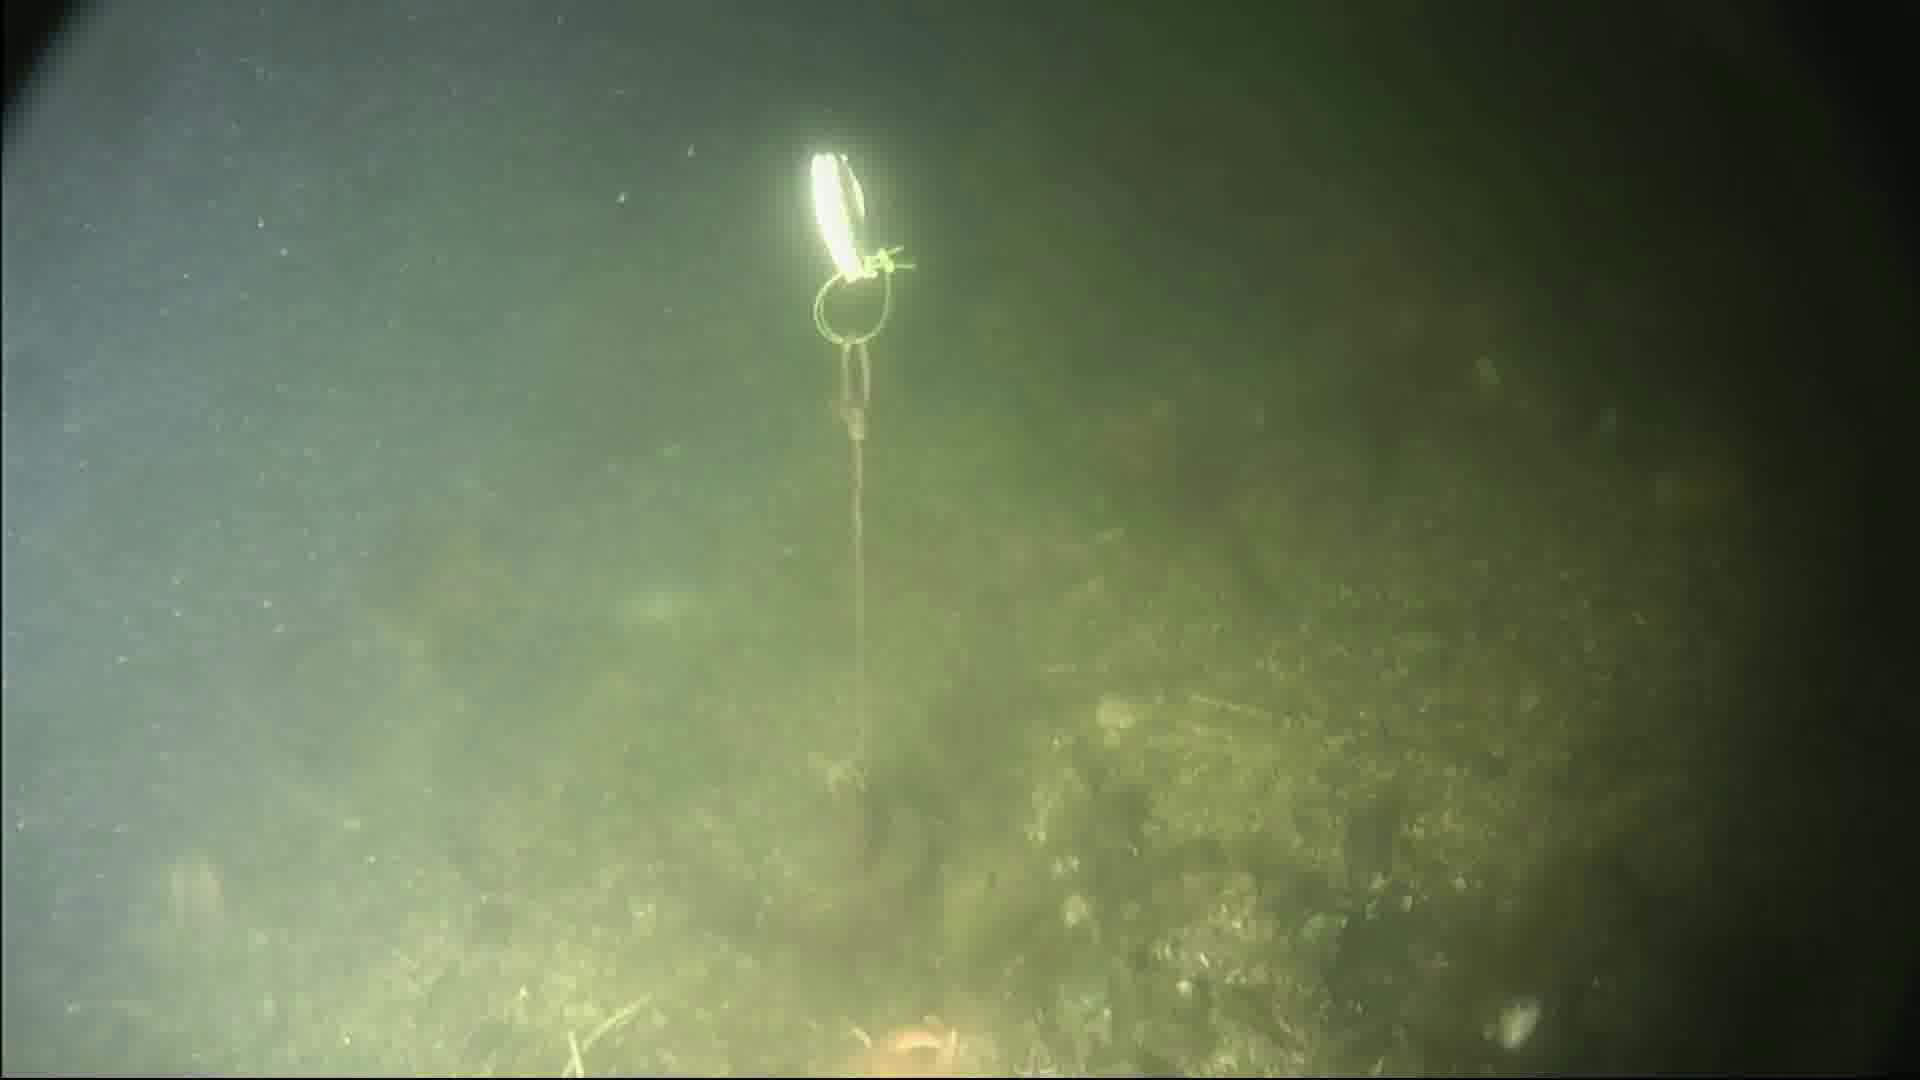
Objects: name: starfish
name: crab